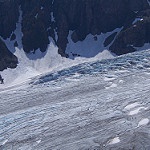
Scene: Outdoor